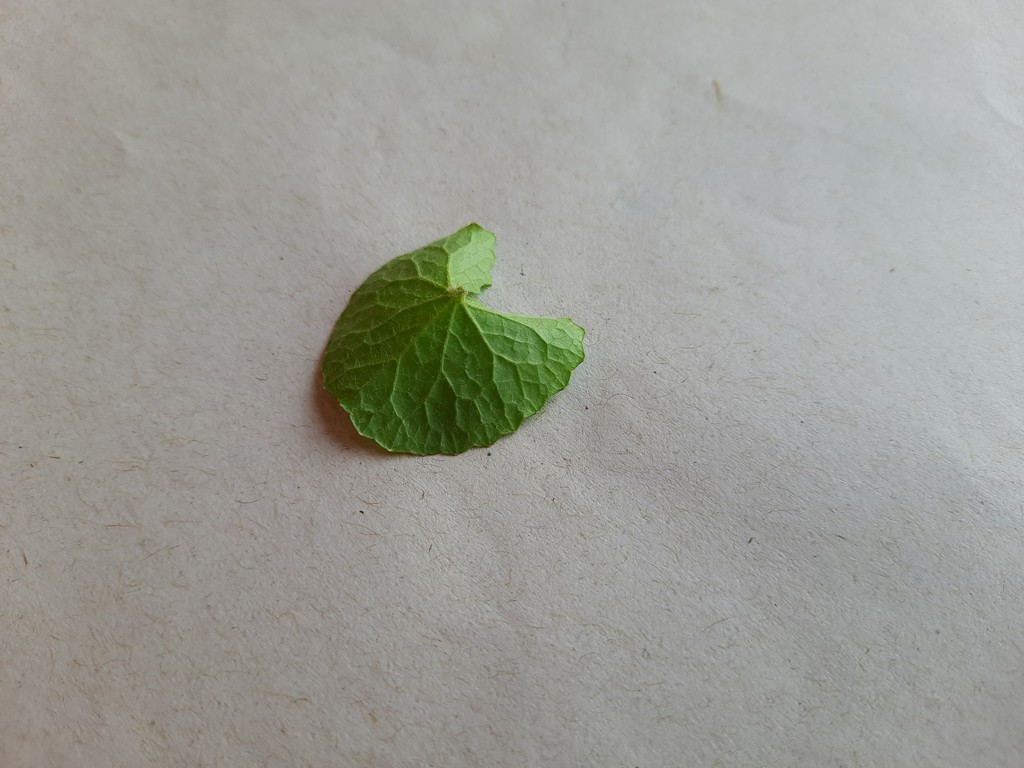
Label: Healthy